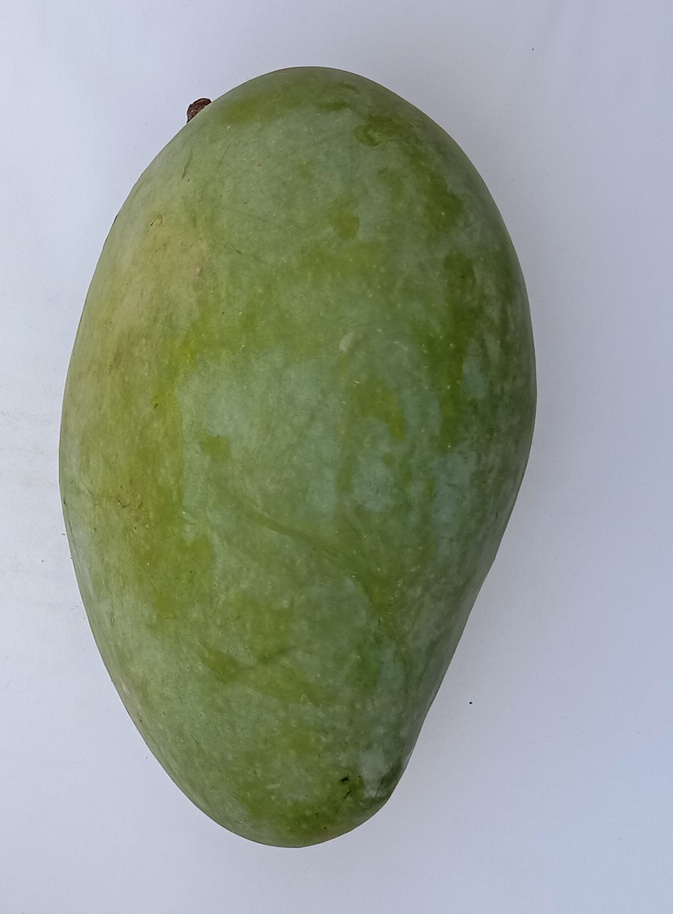
Mango variety: Fajri